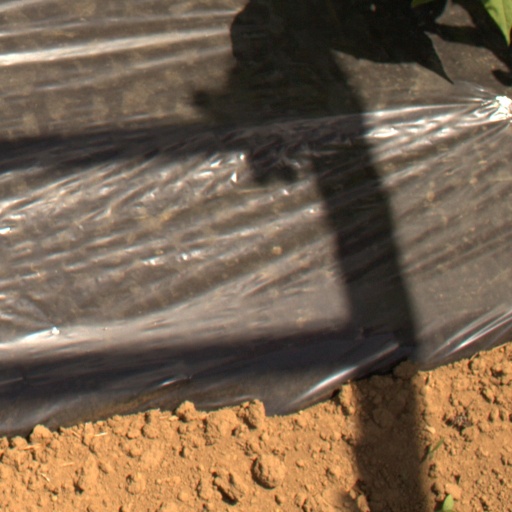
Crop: Jerusalem artichoke